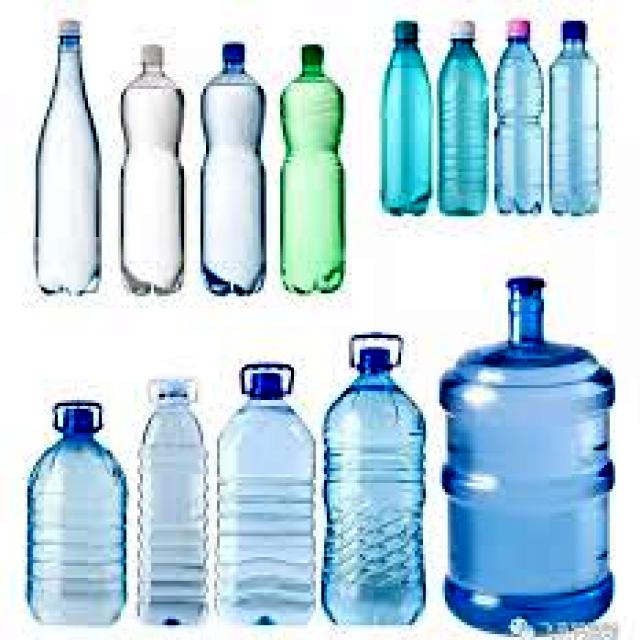
Label: Plastic